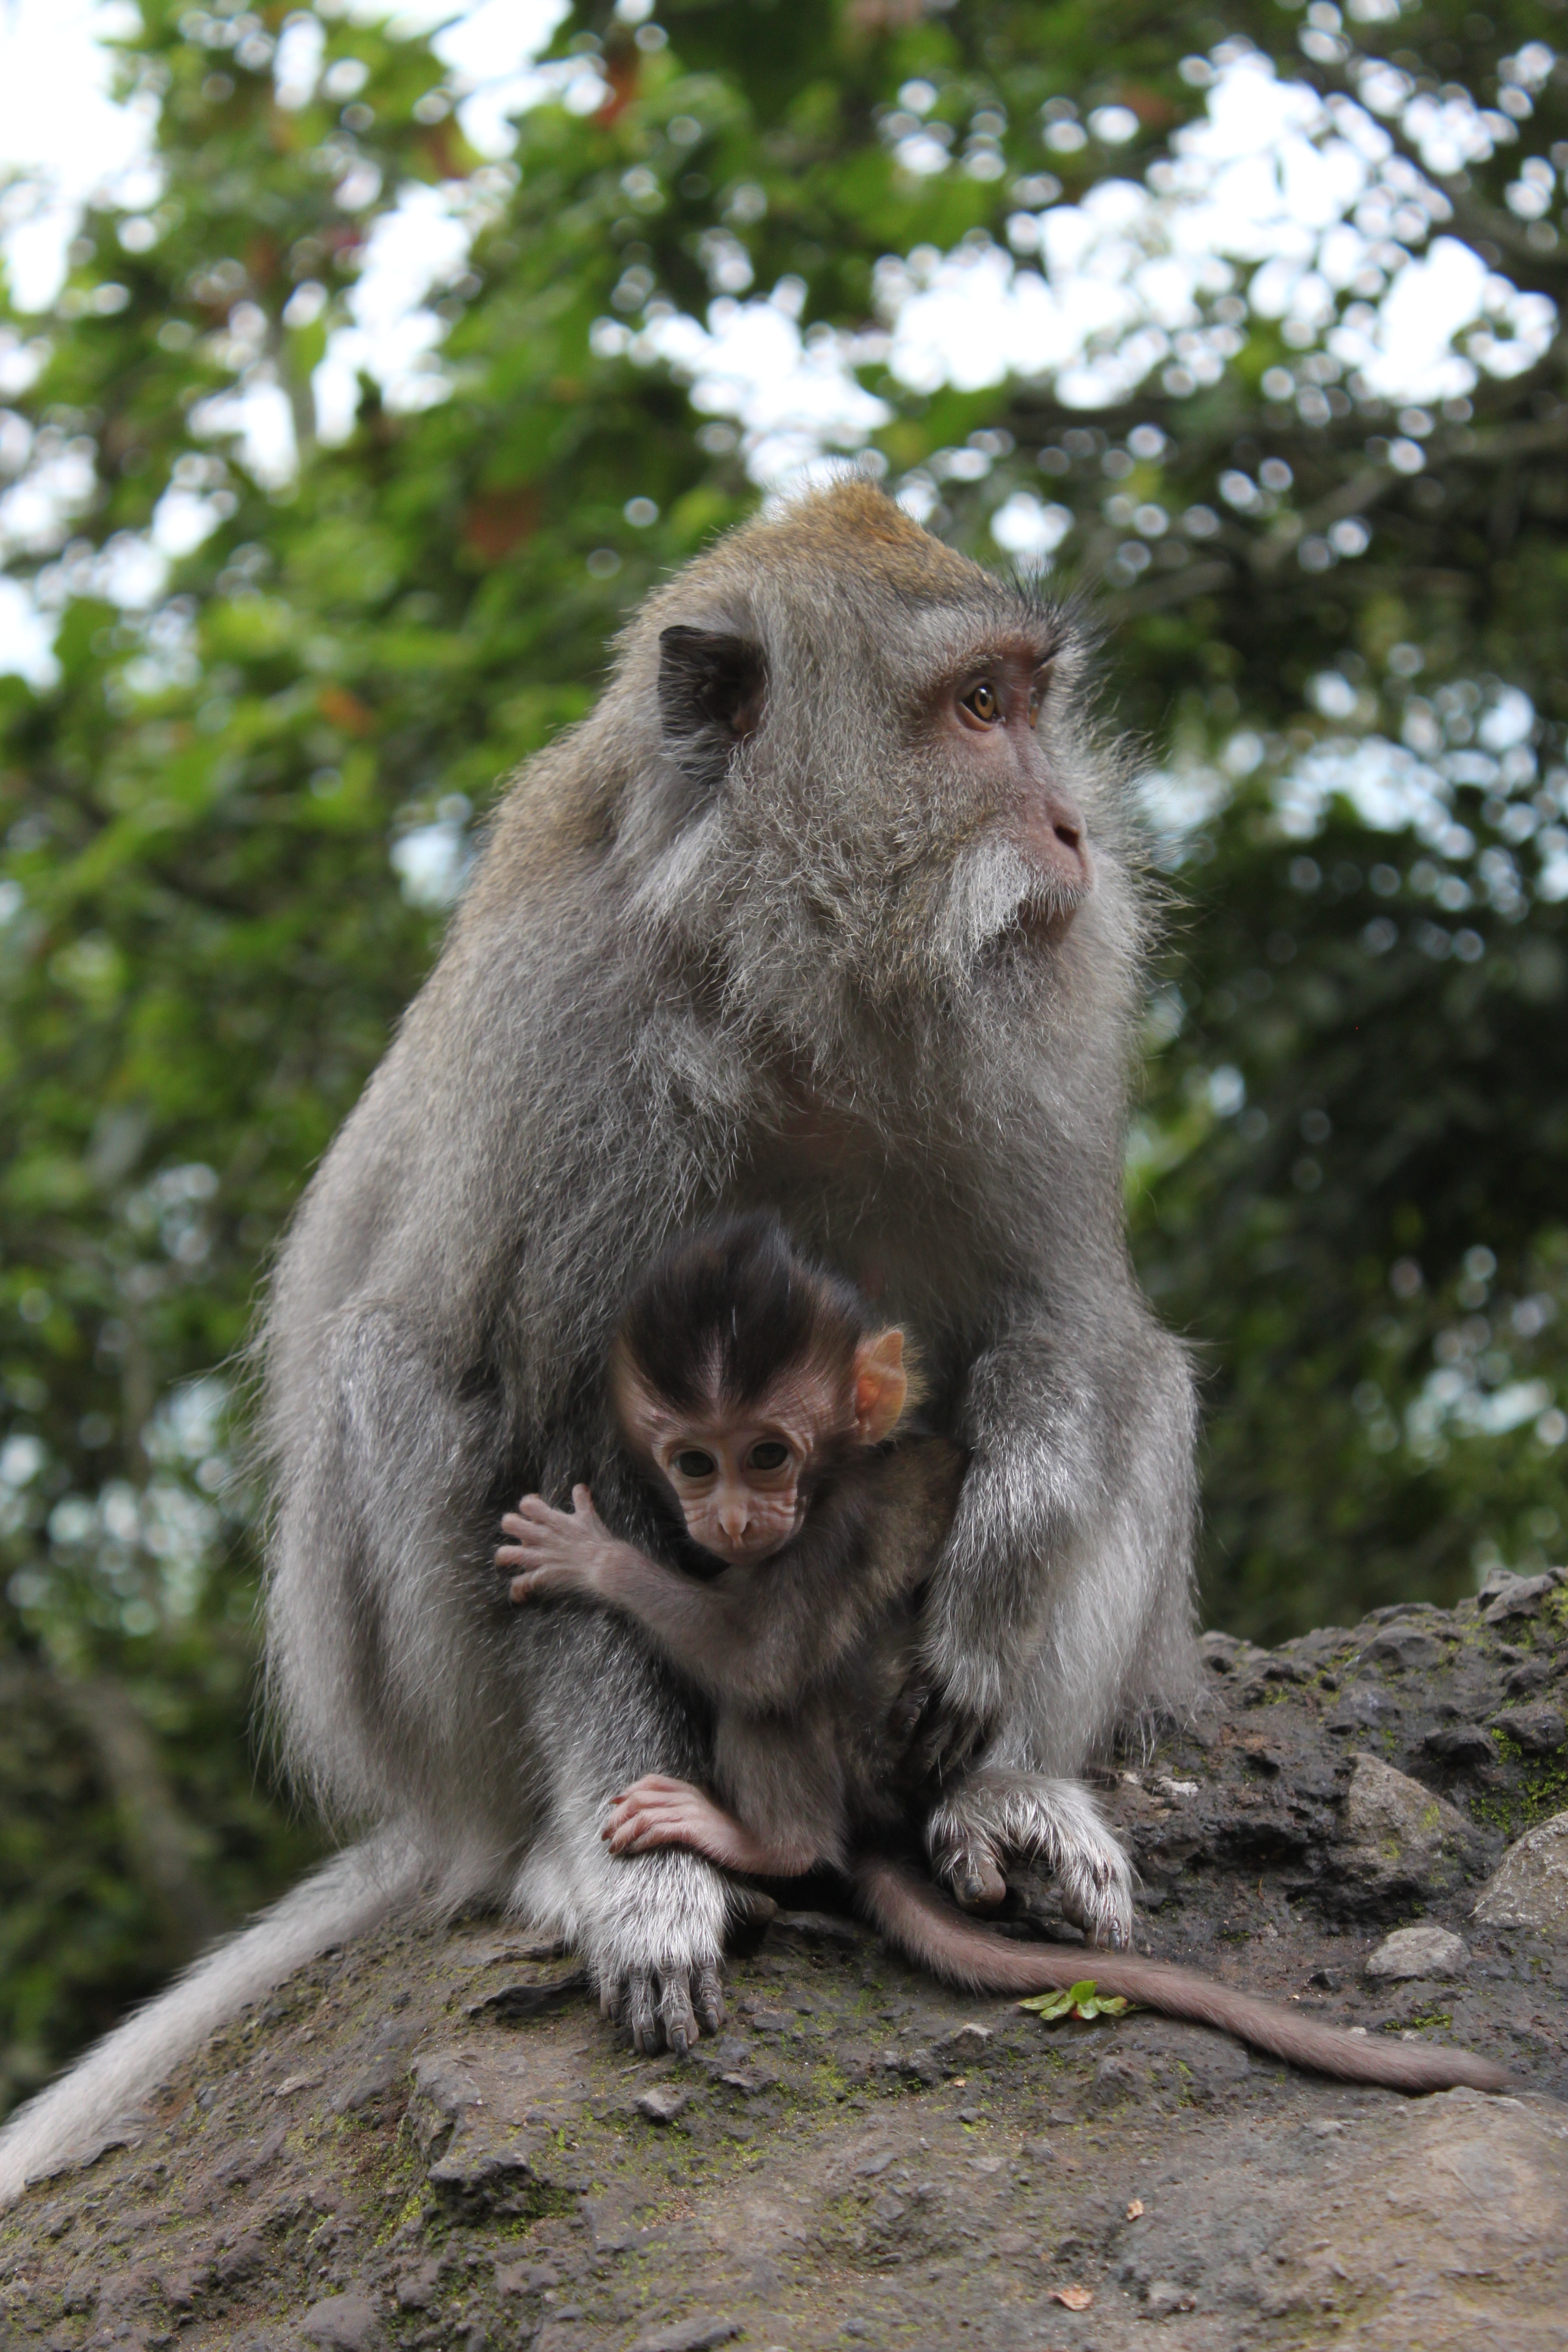
wildlife, zoo, mammal, fauna, primate, baboon, vertebrate, macaque, old world monkey